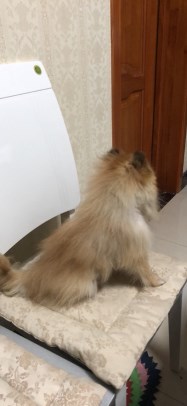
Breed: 1936-n000005-Pomeranian